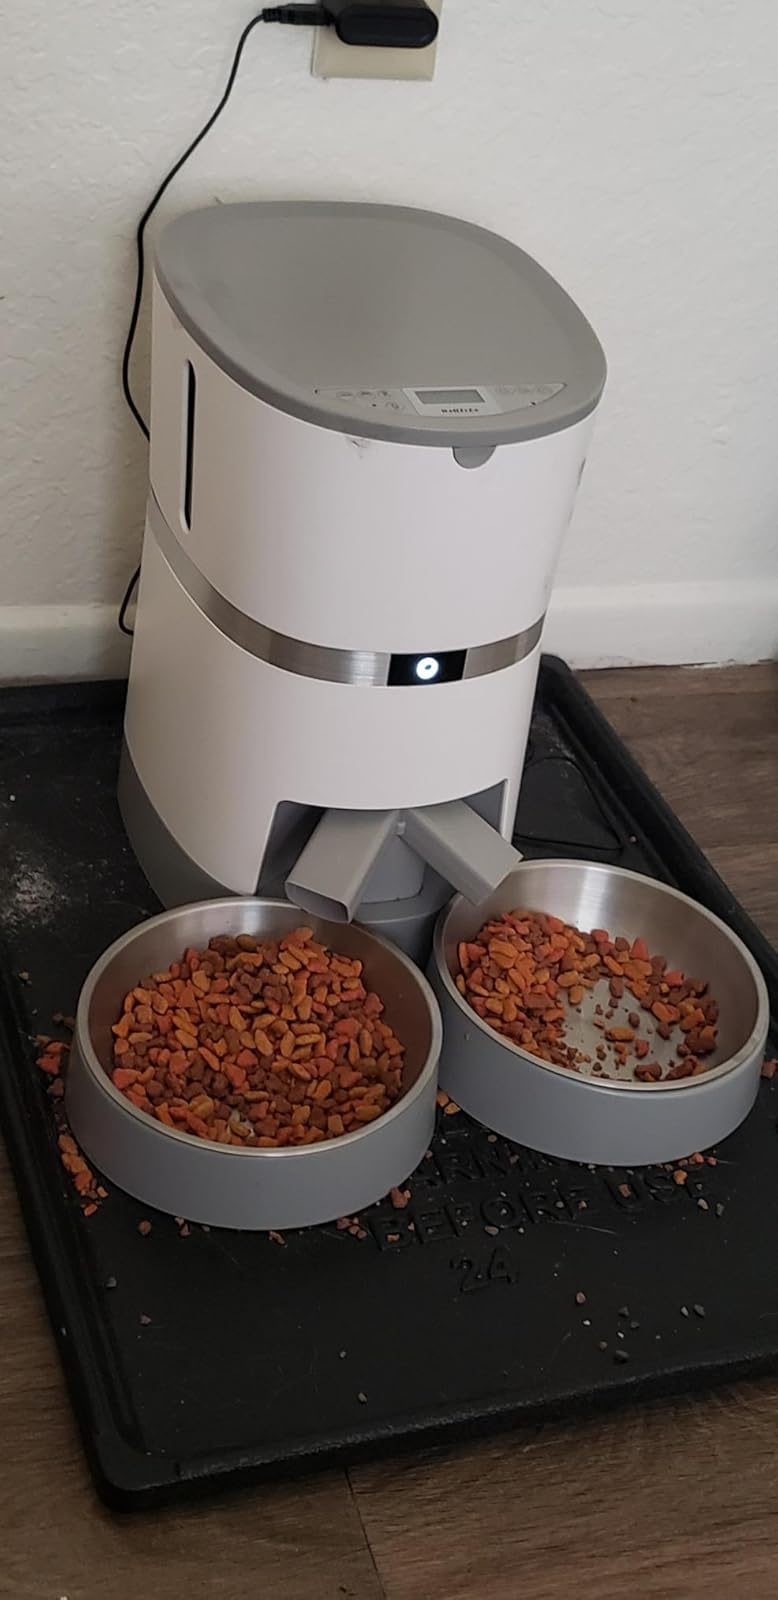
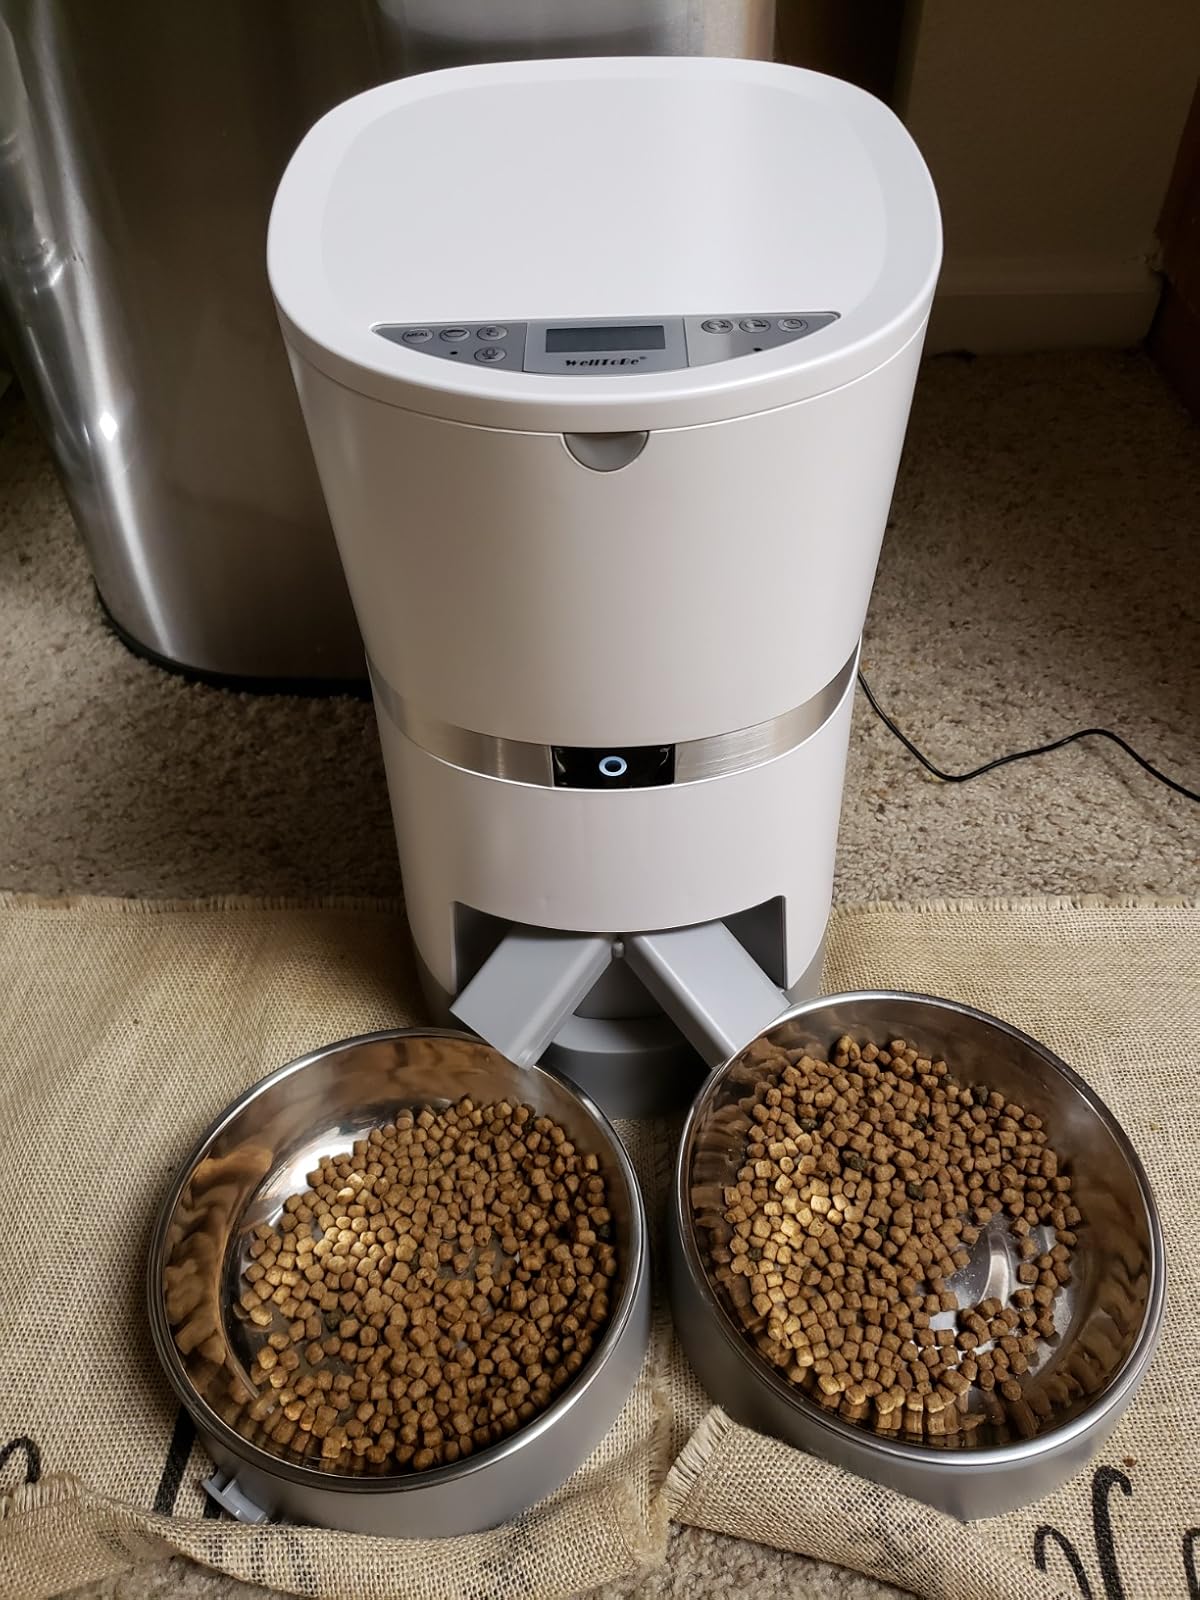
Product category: items_feeder
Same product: yes